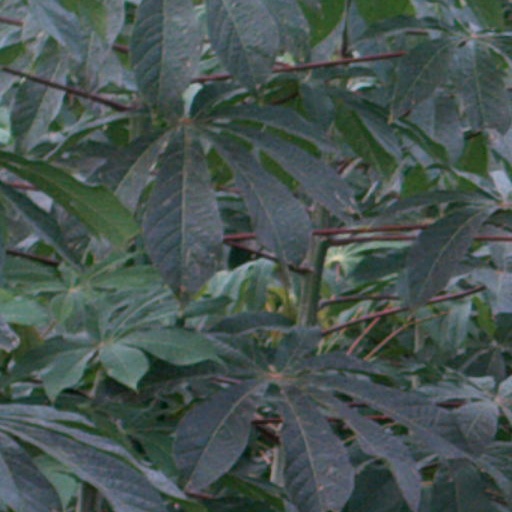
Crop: cassava